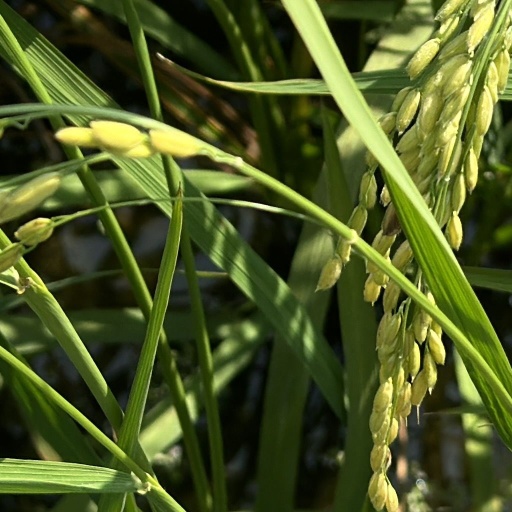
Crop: rice